Princess Svanevit

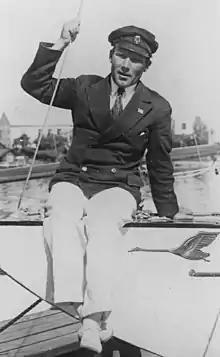
Yacht designer Tore Holm on "Princess Svanevit" in Stockholm in 1931

"Princess Svanevit" was launched in 1930 for Swedish entrepreneur, publisher and publicist Erik Åkerlund. The sloop was designed to be the flag ship at the 100 year anniversary of the Royal Swedish Yacht Club (KSSS). Åkerlund wanted to both attract foreign sailors in the prestigious 12 meter class to the regatta and showcase the best of Swedish boat building crafts for sailors, yacht designers and other experts from all countries. He therefore hired the foremost professionals who could be recruited. At the KSSS regatta where "Princess Svanevit" won the 12 Metre Class the Swedish royals prince Gustaf Adolf and princess Ingrid (later queen of Denmark] were on board.